Landeck-Zams railway station

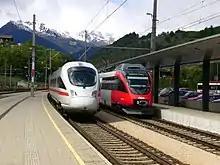
departing InterCityExpress next to a regional train in Landeck-Zams

The most important connections are the bihourly running ÖBB-EuroCity trains from Basel and Zürich, respectively Bregenz to Wien Westbahnhof (Vienna West). Regional trains are only going eastbound to Innsbruck Hauptbahnhof and Hall in Tirol since the regional traffic between Landeck and St. Anton was completely abandoned and displaced by an improved coach service. Once a day there is also a connection to Dortmund or Münster in Germany.